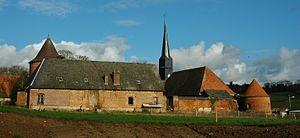
Bouelles est une commune française située dans le département de la Seine-Maritime en région Normandie.